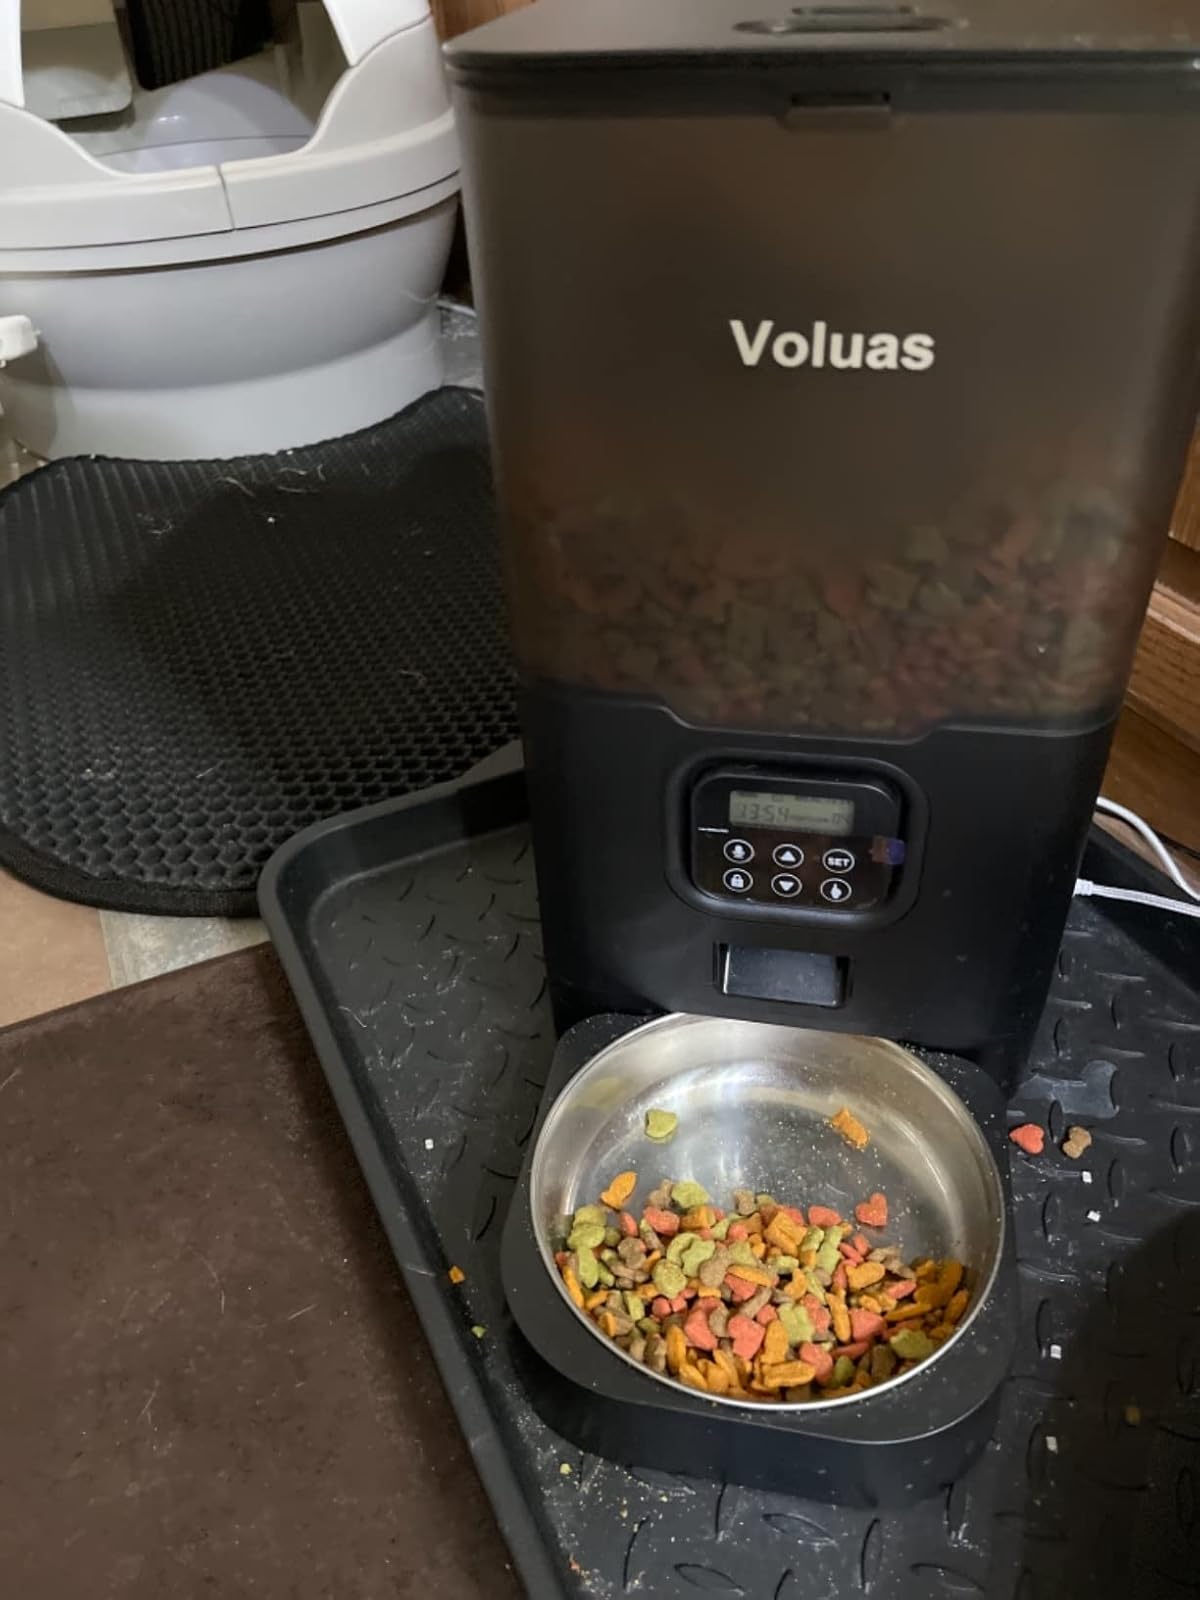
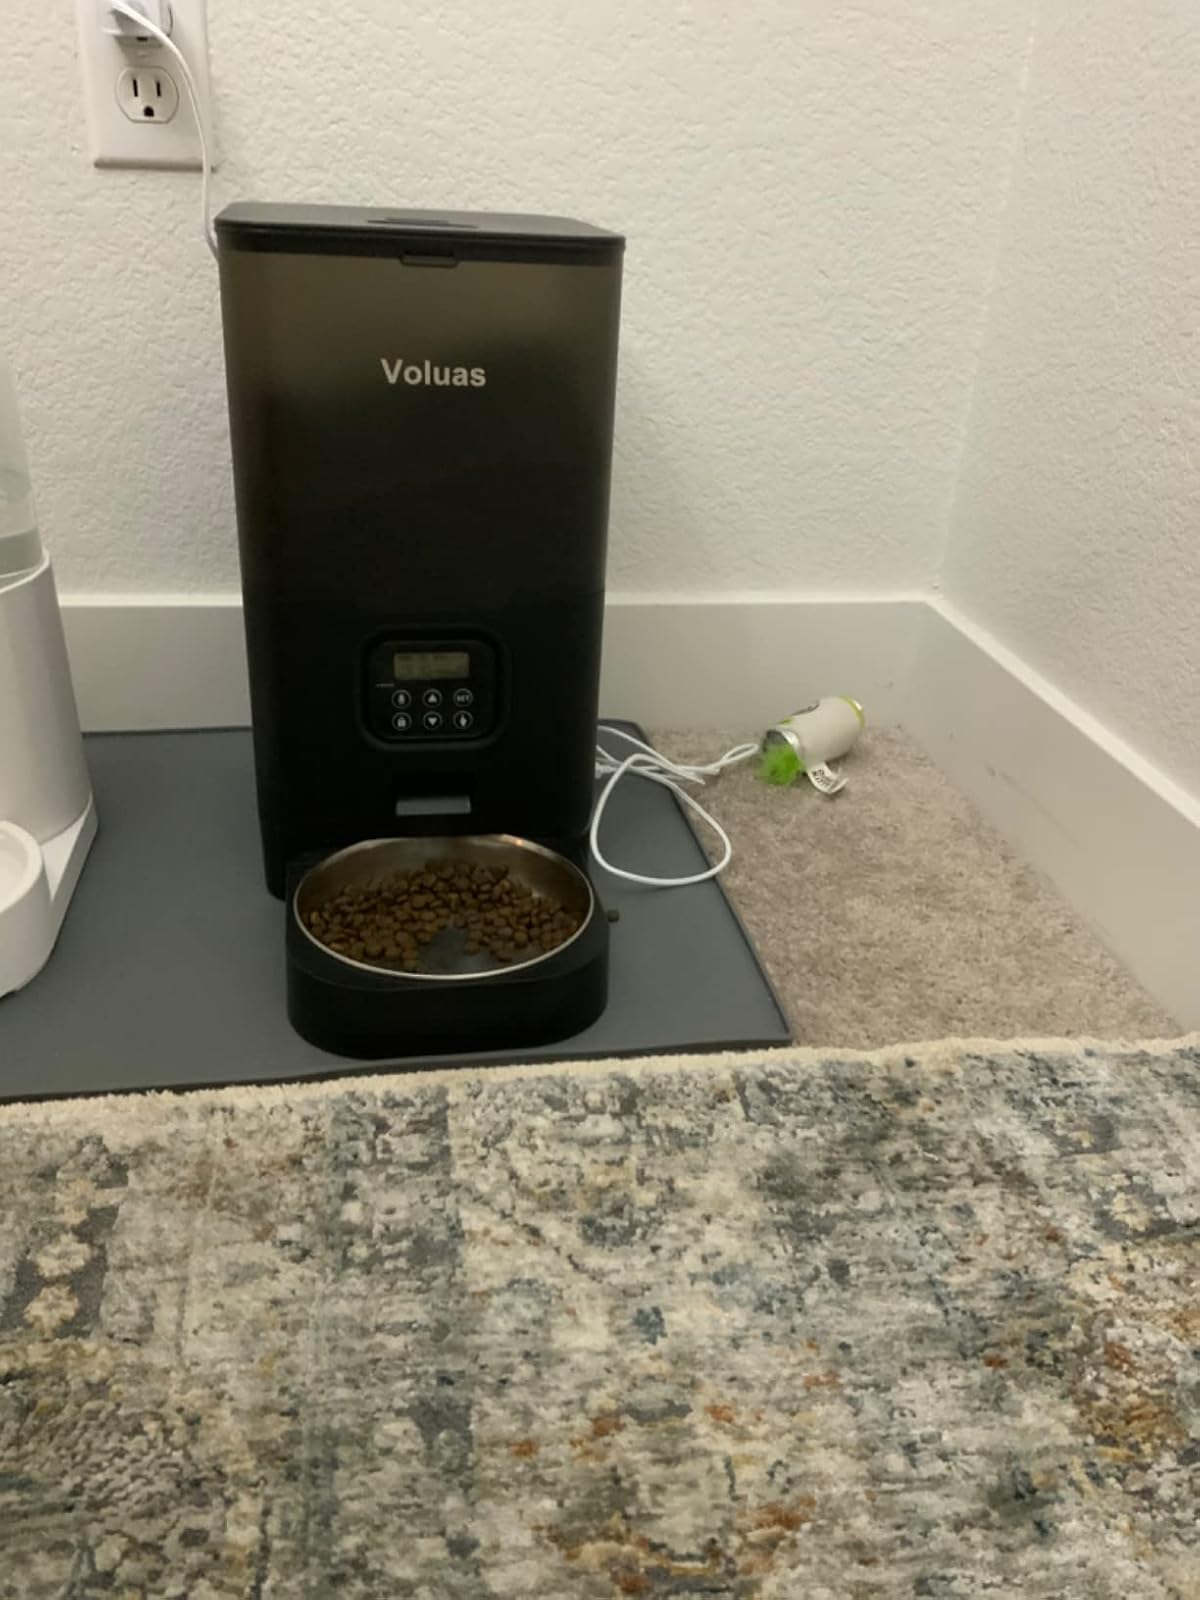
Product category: items_feeder
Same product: yes